Hans Achterhuis

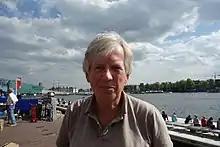
Hans Achterhuis (2017)

Herman Johan "Hans" Achterhuis (born September 1, 1942, Hengelo) is Professor Emeritus in Systematic Philosophy at the University of Twente, The Netherlands. For now his research concerns particularly social and political philosophy and philosophy of technology.